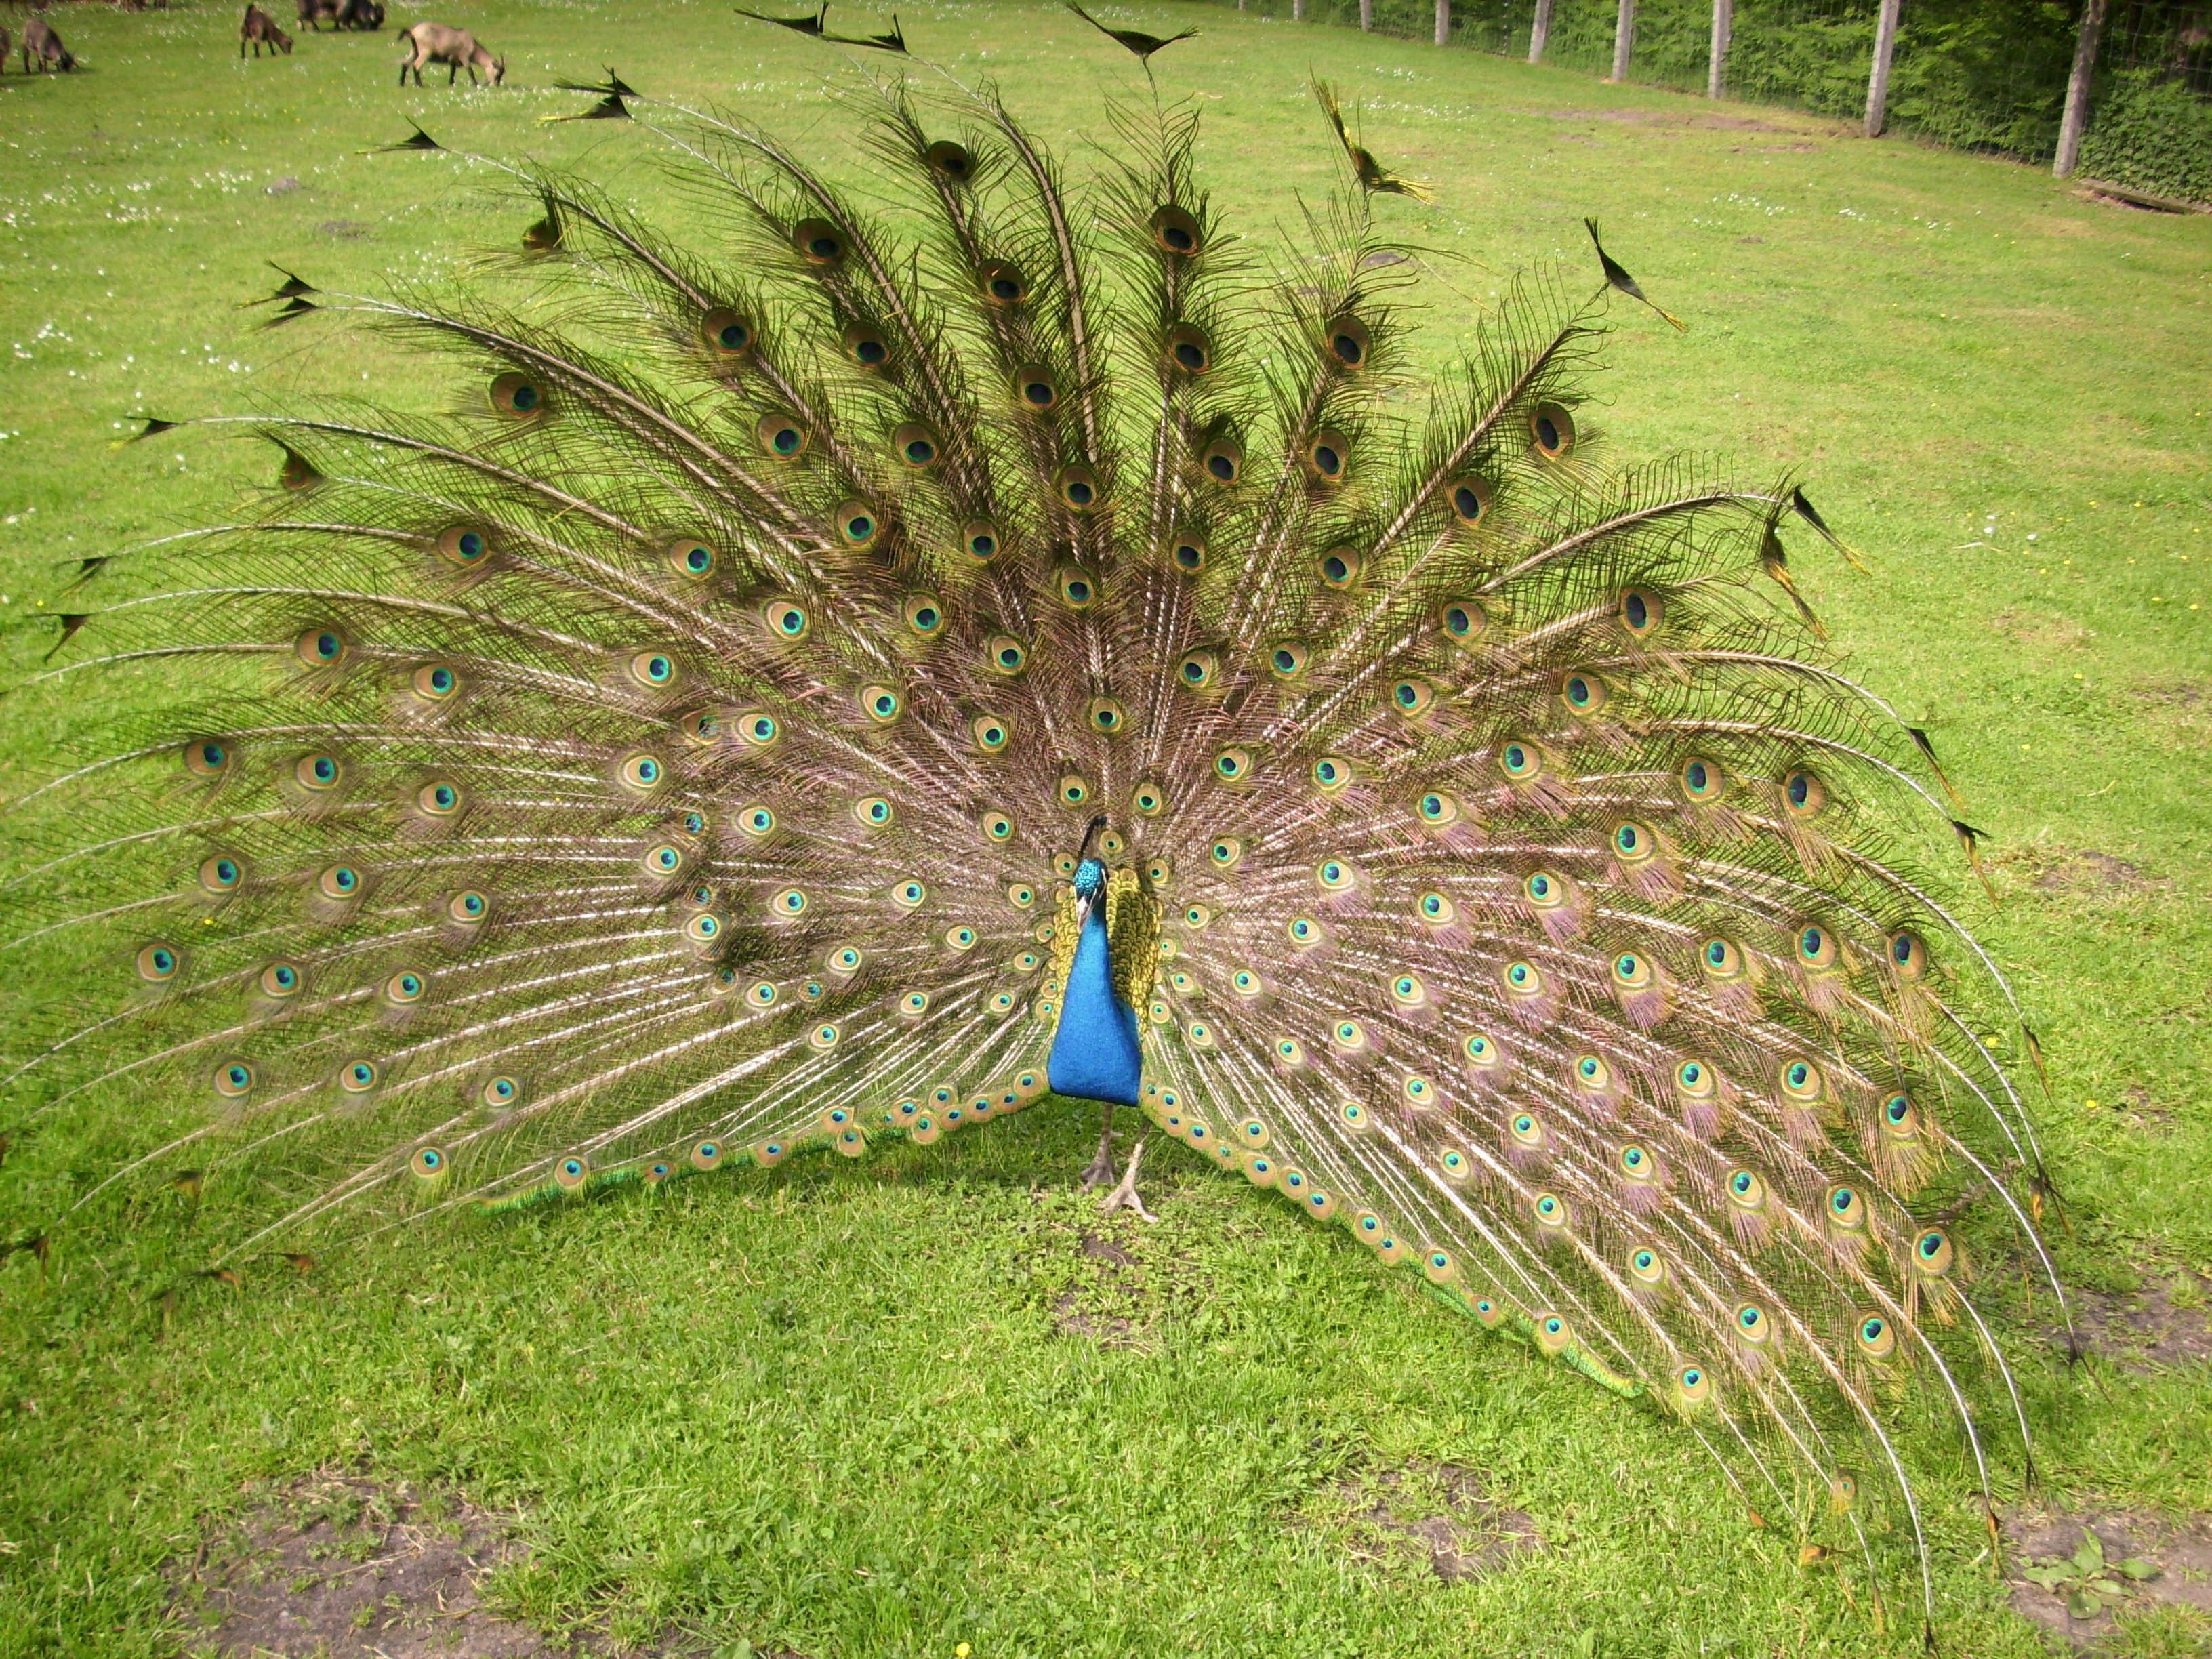
grass, bird, prairie, botany, agriculture, fauna, galliformes, peafowl, ecosystem, phasianidae